Uusvada tsässon

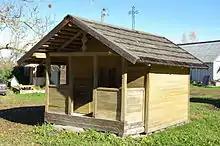
Uusvada tsässon

Uusvada tsässon is a small Seto chapel in Uusvada village, Setomaa Parish, Võru County, Estonia, dedicated to Saint Anastasia also known as Nahtsi tsässon. Nahtsipäev (Nahtsi Day) is on 11 November. Probable time of building is 1698.